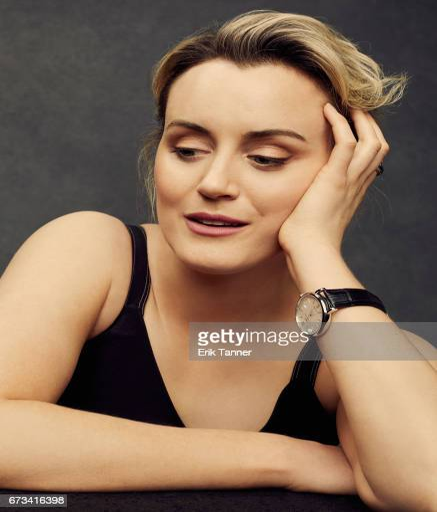
actor from poses at the festival portrait studio